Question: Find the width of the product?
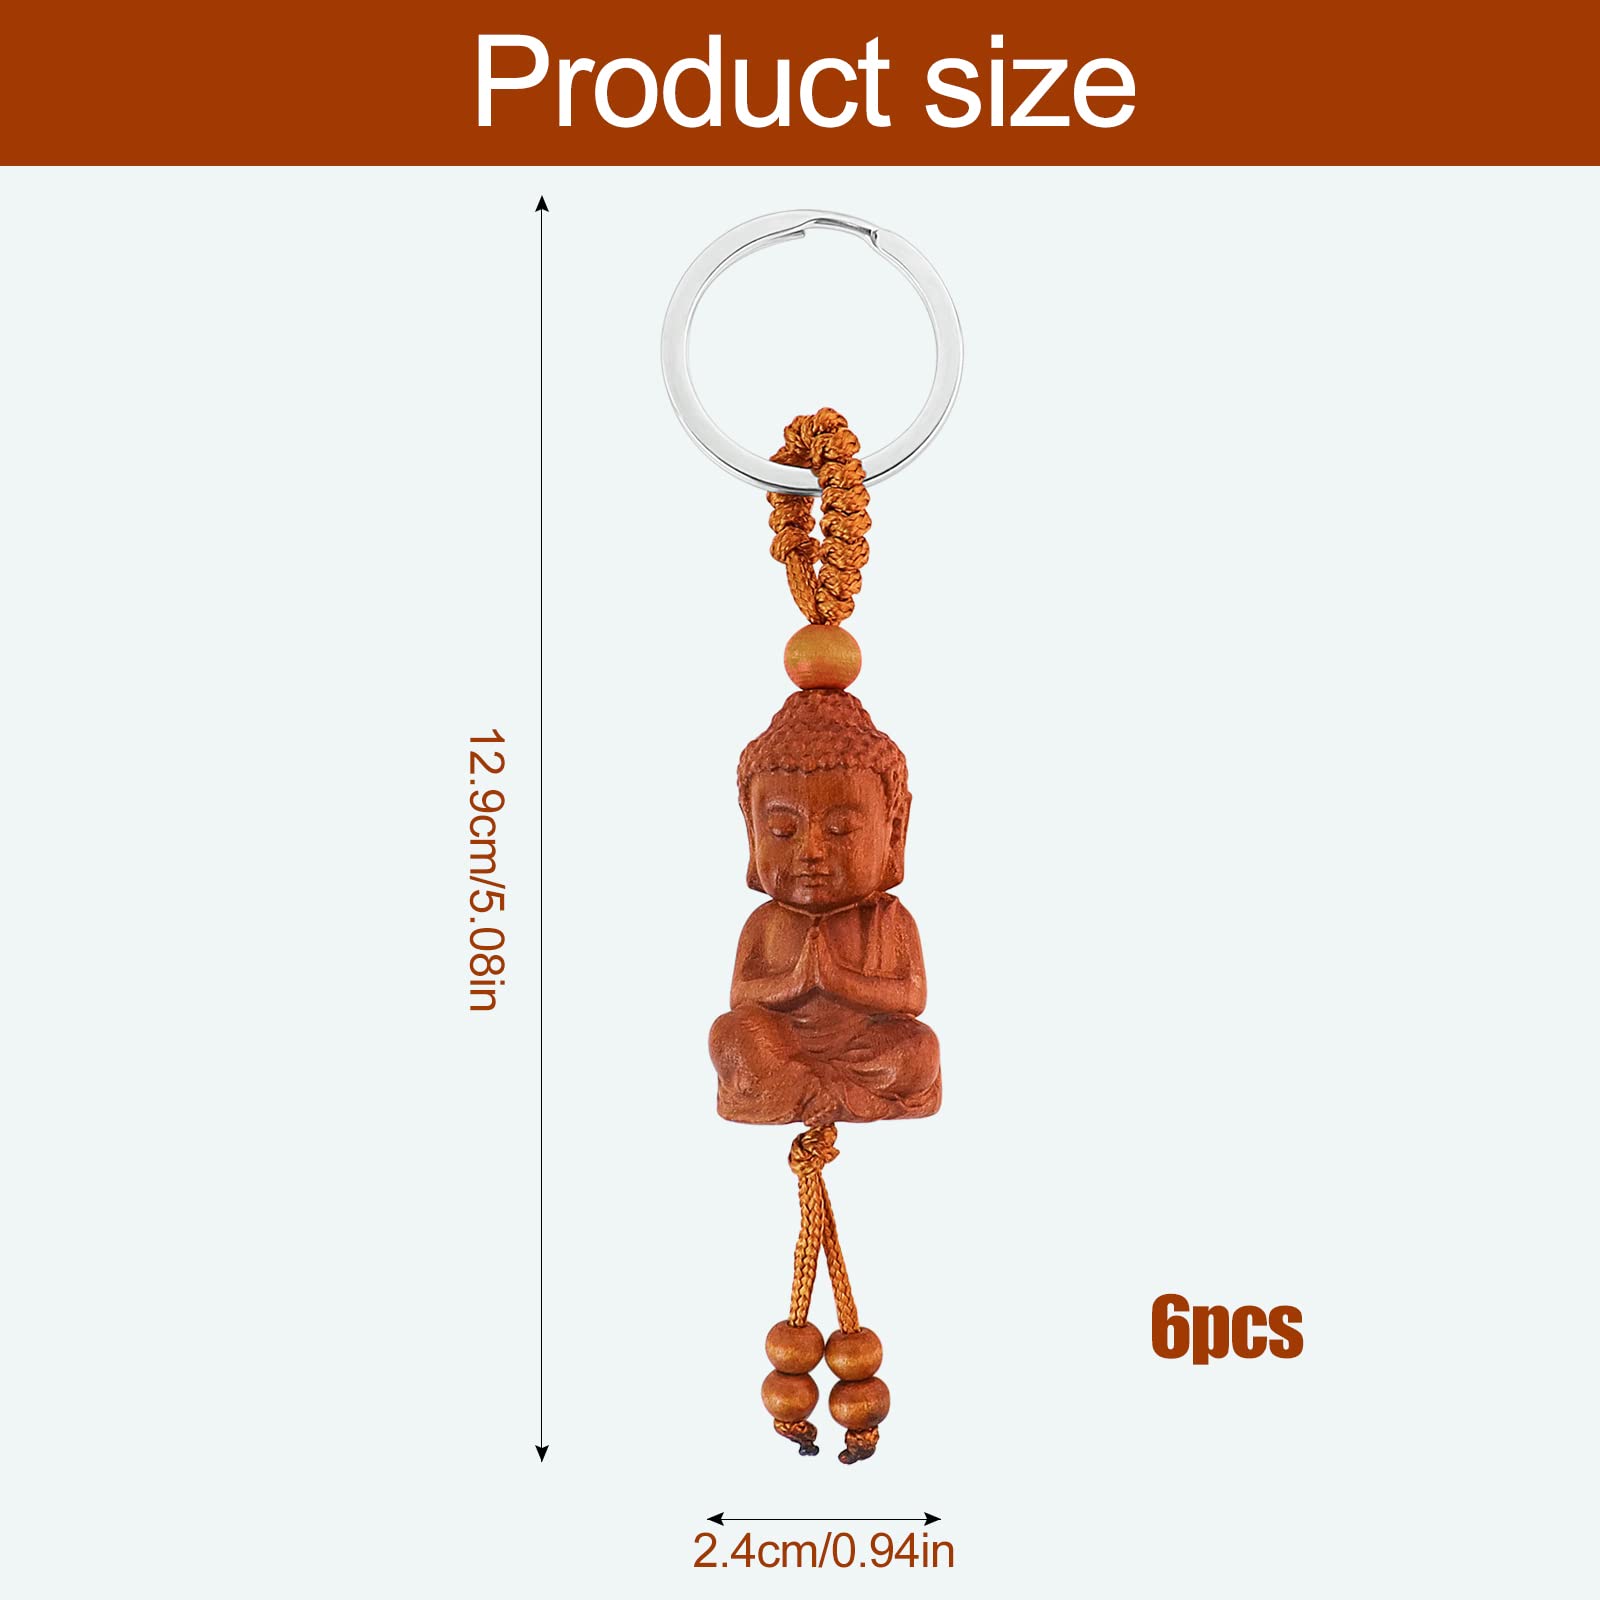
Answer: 2.4 centimetre